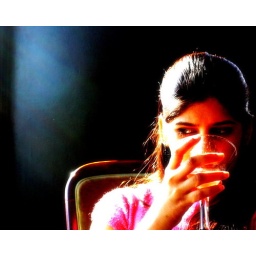
Potrait of girl drinking her drink at Signature 95th floor in Chicago - John Hancock towers